Royal Infirmary of Edinburgh

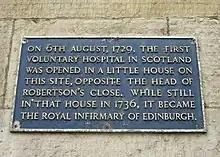
Plaque marking the founding of the Infirmary

The committee set up by the donors leased "a house of small rent" near the college from the university for 19 years. Known, at first, as the Hospital for the Sick Poor, the Physicians' Hospital, or Little House, it was established on 6 August 1729 opposite the head of Robertson's Close on the site of the building on the corner of South Bridge and Infirmary Street. It is now marked with a plaque.